CMLL 82nd Anniversary Show

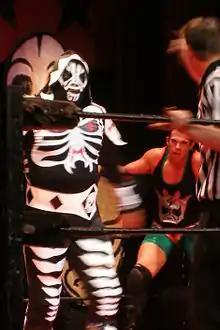
L.A. Park, worked for CMLL a few weeks before being fired.

During the August 19 CMLL Press conference it was revealed that former CMLL wrestlers Dr. Wagner Jr. and L.A. Park would both return to the company almost exactly seven years after they were both fired for breaking CMLL's rules during a match on the CMLL 75th Anniversary Show. In the weeks leading up to the announcement L.A. Park had wrestled against CMLL mainstay Rush on several occasions, normally ending in an inconclusive manner via disqualifications etc. L.A. Park had also been antagonistic of La Sombra, especially after La Sombra unmasked Park's nephew Volador Jr., leading to a family feud of sorts between the two. Both Park and Dr. Wagner Jr. made their in-ring return to CMLL on the August 28 "Super Viernes" show on opposite sides of the main event. Dr Wagner Jr. teamed with "Los Ingobernables" members Rush and La Sombra to face off against Atlantis, L.A. Park and Volador Jr. during the match Park and Rush primarily fought each other, La Sombra and Altlantis fought both inside and outside the ring and Dr. Wagner Jr. focused primarily on Volador Jr. Initially "Los Ingobernales" were a bit weary of Dr. Wagner Jr. but later started to work more with him. When the 82nd Anniversary Show matches were announced the following week CMLL booked a "Relevos Increibles" match, or "Incredible relays" match with Park teaming up with Último Guerrero and Volador Jr. to take on Dr. Wagner Jr., Rush and Thunder, in a match where the teams are mixed along the "tecnico"/"rudo" lines. In the main event of that Friday's "Super Viernes", La Sombra and Dr. Wagner Jr. teamed up once more, taking on Atlantis and L.A. Park, in a match that once again turned into an out-of-control fight between the two sides. In the end Atlantis and L.A. Park won the match, but were both unmasked afterwards in a small measure of revenge by La Sombra and Dr. Wagner Jr. Following the match L.A. Park took the microphone and insulted the fans in the arena. Originally CMLL announced that L.A. Park and Volador Jr would team up with Super Parka, Volador Jr.'s father and L.A. Park's brother the following week, but by Monday CMLL removed L.A. Park from that match as well as removing him from the 82nd Anniversary Show, replacing him with Shocker instead. No official explanation was given for why CMLL severed their working relationship with L.A. Park at that time, but was later explained that his expletive laden speech was what caused CMLL to fire him. On September 11 CMLL announced that Dr. Wagner Jr. was off the. anniversary show, replacing him in the match with Marco Corleone. Revealing that Dr. Wagner Jr. made the choice to leave CMLL, calling the company to tell them he was no longer interested in working for CMLL.